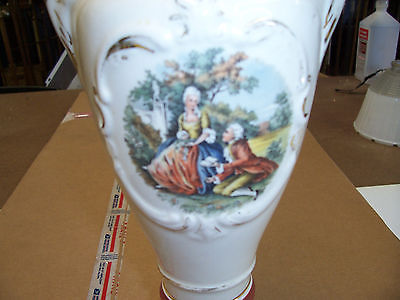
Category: lamp